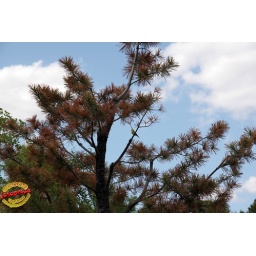
Yellow bird in Pine tree C20090524 225